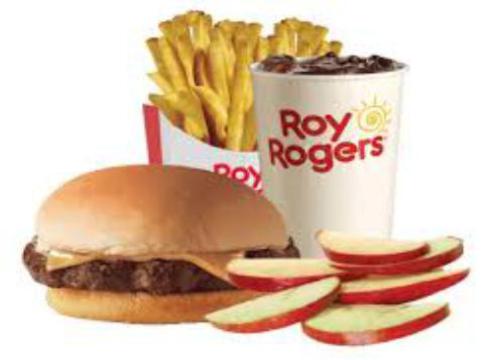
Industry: Food